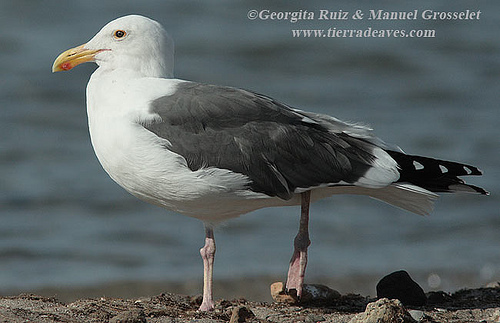
the head is pure white, with a short yellow slightly-curved bill, and the body is white with grey-black wings.
a medium sized white bird that has dark grey wings and a medium sized yellow stout billa bird with large yellow bill, white head and breast, and gray wings.
this is a large black and white-feathered bird with a stout, yellow beak and webbed feet.
the bird has a white crown and a long curved bill that is yellow.
this is a white bird with gray feathers and a rounded yellow beak.
large bird with curved yellow beak and small beady eye.
this bird has a large yellow bill, a white crown and breast, and dark grey wings.
this bird is a medium sized bired, it has a white belly and face with darker wings and back feathers.
this bird is white and black in color, and has a yellow beak.
Species: Western Gull